St. Michael's Church, Kirkkonummi

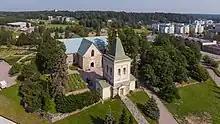
St. Michael's Church during summer 2022

St. Michael's Church in Kirkkonummi is a gothic, medieval stone church in the Finnish municipality of Kirkkonummi, located in the municipal town centre. The church was built somewhere between 1400 and 1490. The original medieval brick walls are still to be seen in the eastern part of the church.